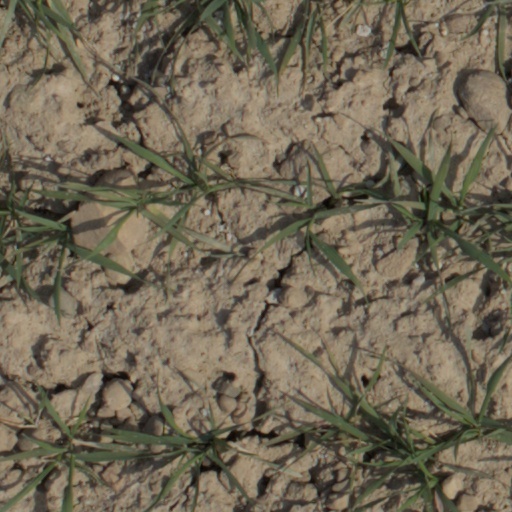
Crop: wheat